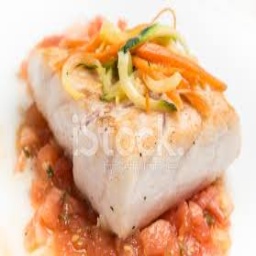
Label: perch